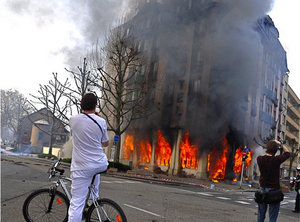
'OTAN Strasbourg-Kehl
Le sommet de l'OTAN Strasbourg-Kehl 2009 est le 21ᵉ sommet de l'OTAN, conférence diplomatique réunissant dans les villes de Strasbourg en France et de Kehl et Baden-Baden en Allemagne les 3 et 4 avril 2009 les chefs d'États et de gouvernement des pays membres de l'Organisation du traité de l'Atlantique nord. Le sommet marque le soixantième anniversaire de la création de cette organisation. Il doit également signer le retour de la France dans le commandement militaire intégré de l'OTAN que le général de Gaulle avait décidé de quitter en 1966. Il marque aussi la première visite sur le sol français et allemand du président américain Barack Obama qui rencontrera pour la première fois ses homologues européens.